John Greenleaf Cloudman

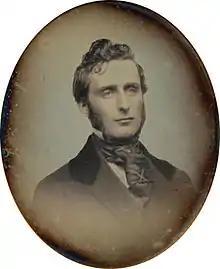
Daguerreotype of John Greenleaf Cloudman c. 1850

John Greenleaf Cloudman (sometimes referred to as Cloutman) was born in Newburyport, Massachusetts, one of seven children, on December 17, 1813 to David P. Cloudman and Susan D. Cloudman (1792–1858). He died in Bethel, Maine on October 11, 1892. He was a landscape and portrait painter.